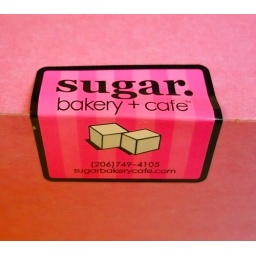
Good things come in pink boxes